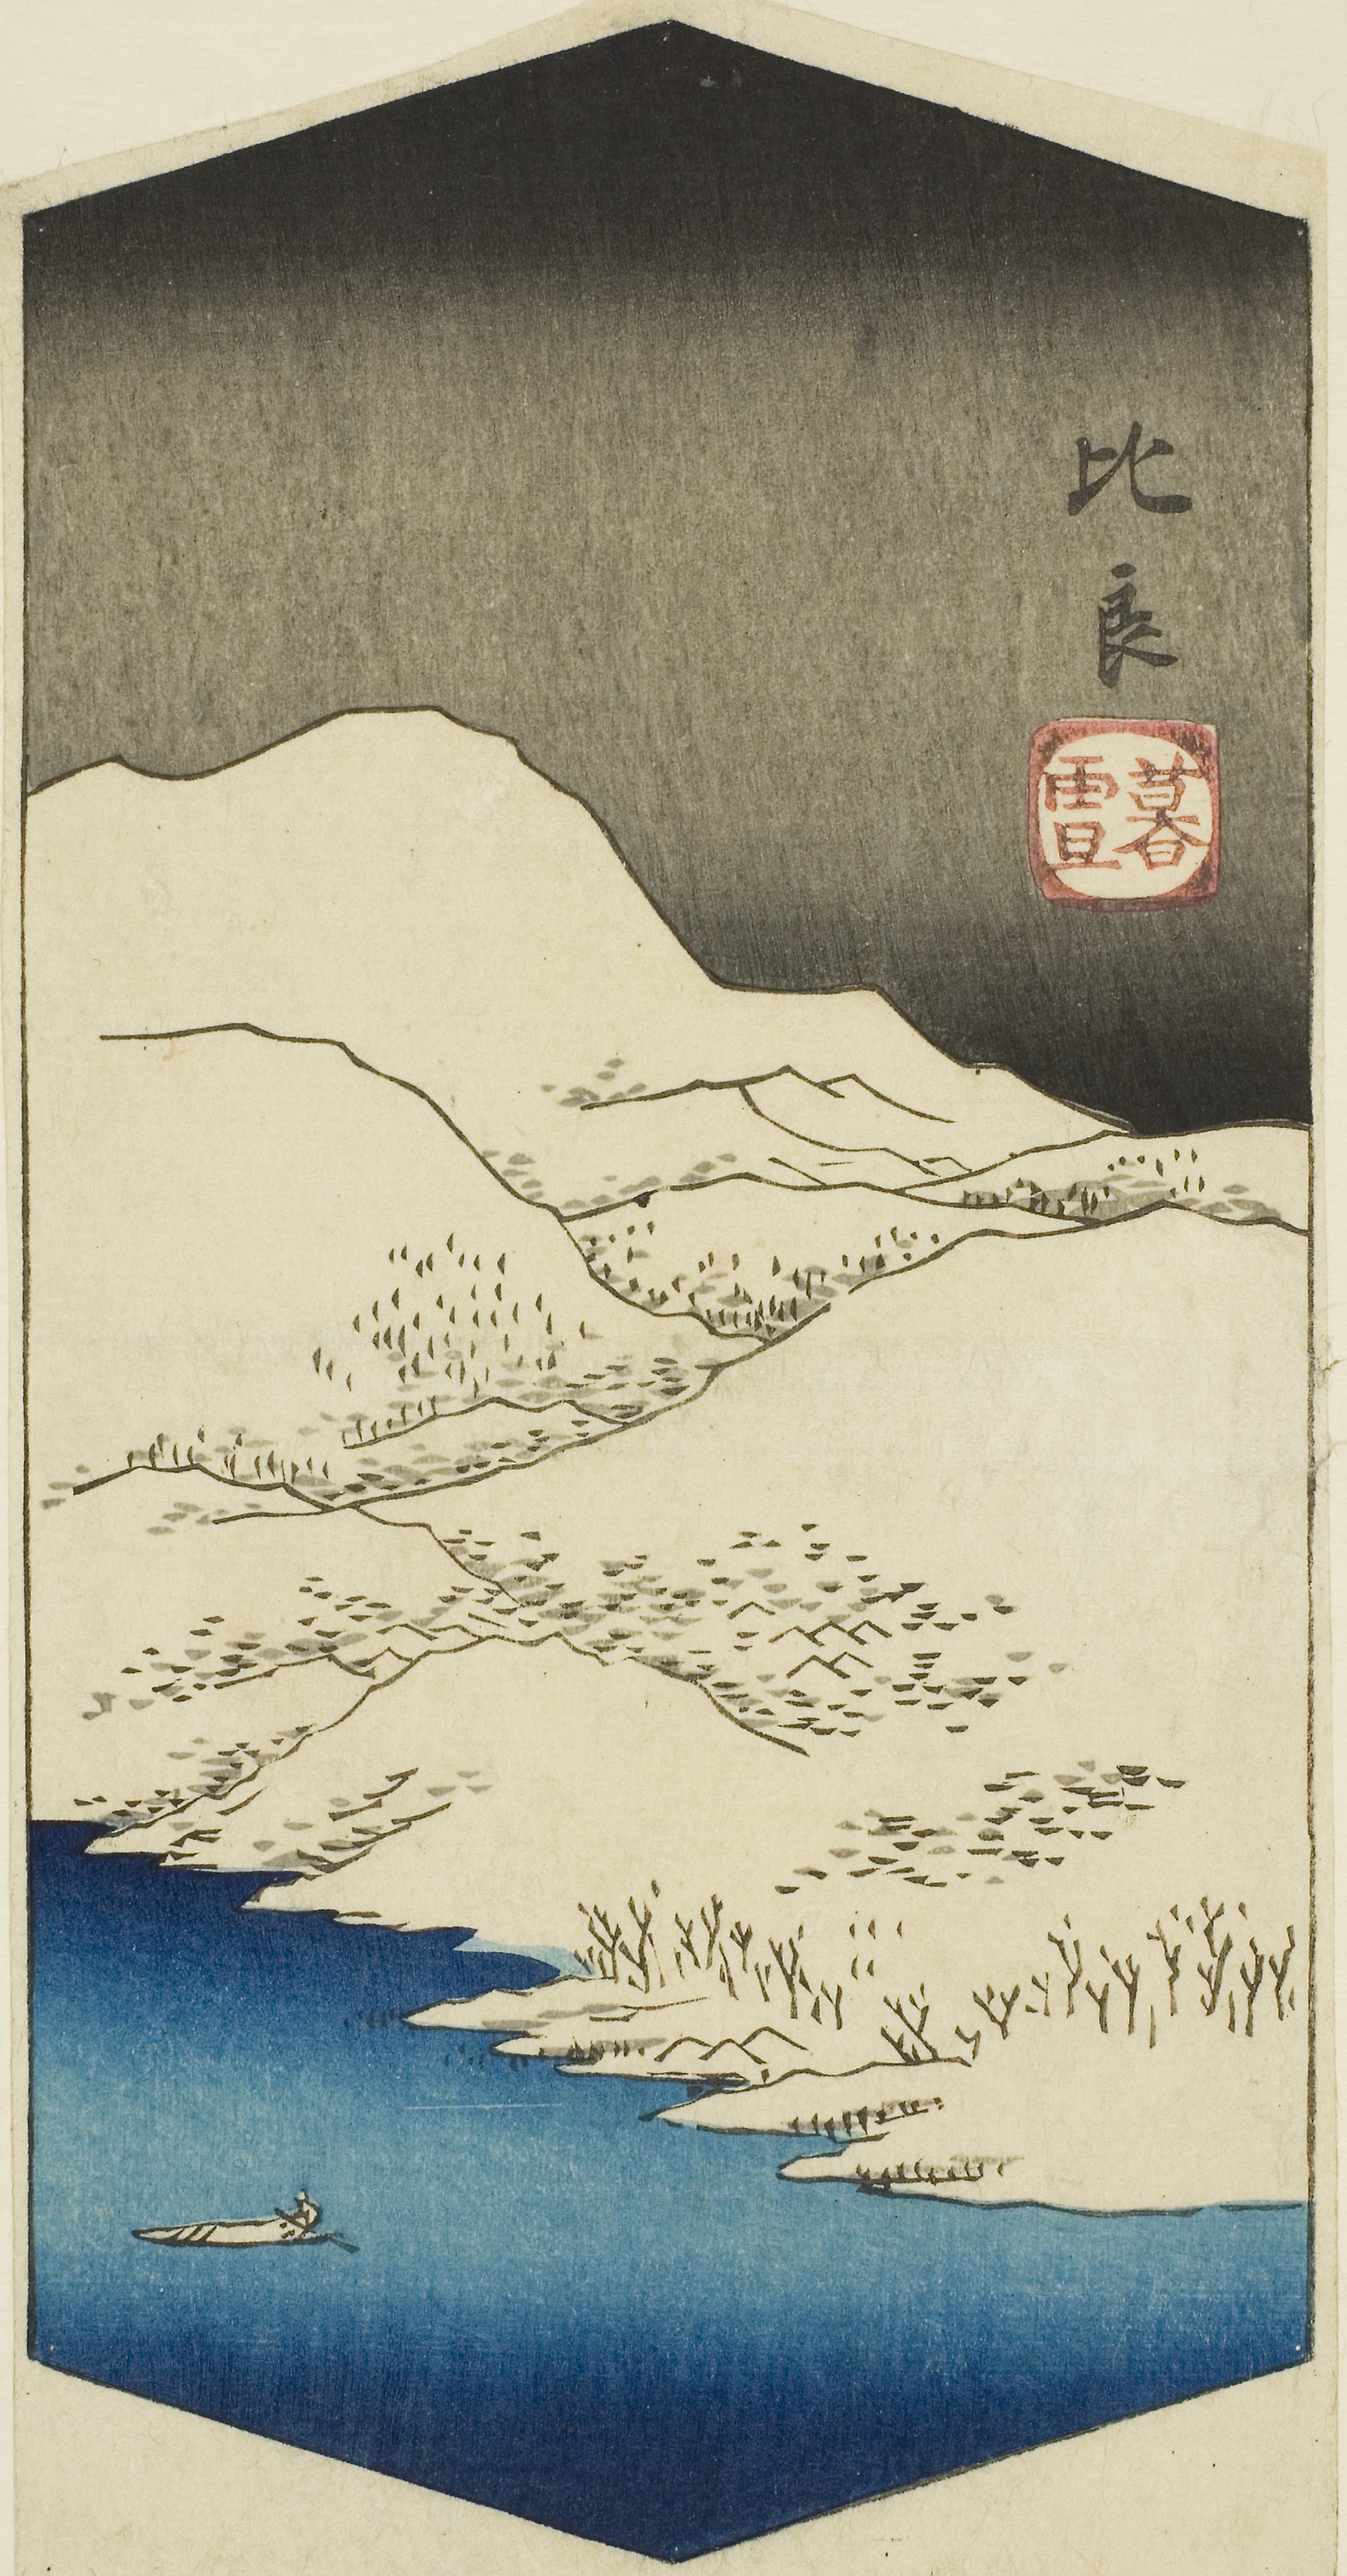
text, paper, paper product, illustration, drawing, art